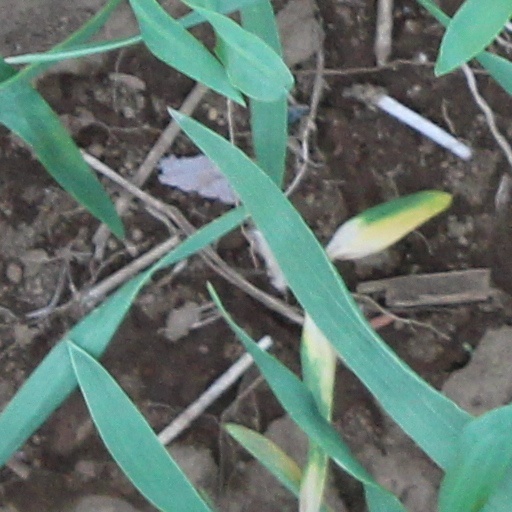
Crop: wheat